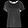
Label: T - shirt / top